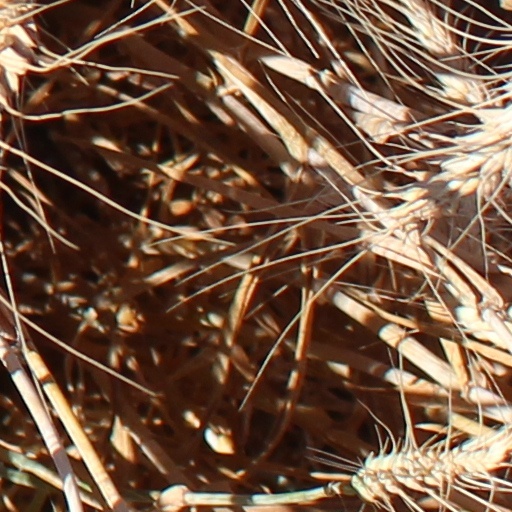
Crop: wheat